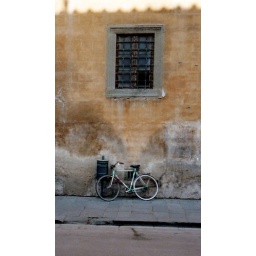
bike against wall